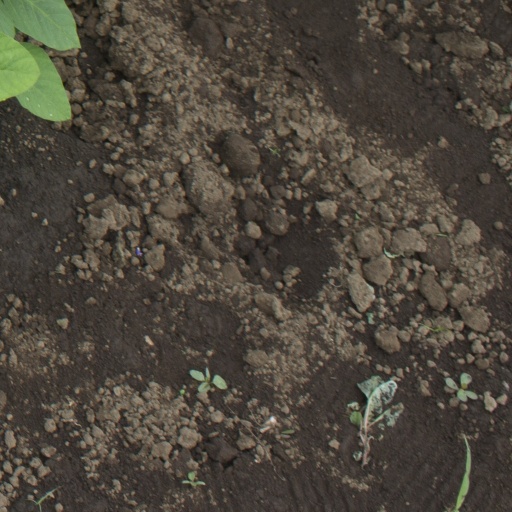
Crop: soybean